Jeff Bagwell

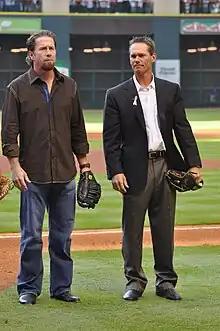
Bagwell (left) with Craig Biggio in 2009. The two future Hall of Fame players formed the core of the Killer B's.

Bagwell made his first public appearance at Minute Maid Park since the end of his career on June 28, 2007. Former teammate and long-time friend Biggio had just logged his 3,000th career hit in the seventh inning against the Colorado Rockies. Bagwell, who was in the dugout, emerged to congratulate him. The Astros fans, who had momentarily quieted after cheering Biggio for his achievement, erupted into cheers again the moment Biggio dragged Bagwell onto the playing field and to the first-base line. "The thing with Baggy is that he and I worked so hard here for this city and for this organization," Biggio remarked. "We made so many sacrifices as far as playing the game and giving your body to a city, a team." Together, they bowed to the crowd as Bagwell raised Biggio's arm, and returned to the dugout. Biggio was inducted into the Baseball Hall of Fame in 2015.